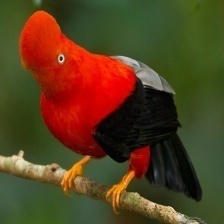
Species: COCK OF THE  ROCK
Scientific name: RUPICOLA